Hastings Miniature Railway

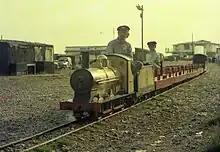
Train with "Firefly", in 1976

The railway's headquarters and engine sheds were constructed in 1948 at Rock-a-Nore, an urban area of old Hastings, dominated by the fishing industry, and the line ran from here along the beach (known locally as 'The Stade') to a railway station near the lifeboat station.